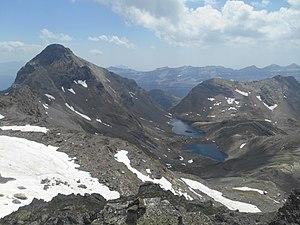
Face nord du Pic de Robiñera depuis le pic de la munia, juillet 2016, avec à droite les lacs de la Munia
Le pic de la Robiñera est un sommet du massif de la Munia. Franchement situé en Aragon, c'est un sommet secondaire du secteur. Il se raccorde au cirque de Troumouse par une crête surplombant les lacs de la Munia. Celle-ci est empruntée par l'itinéraire classique, relativement aisé, en bifurquant avant le pas du Chat, passage clé de l'ascension du pic de la Munia.